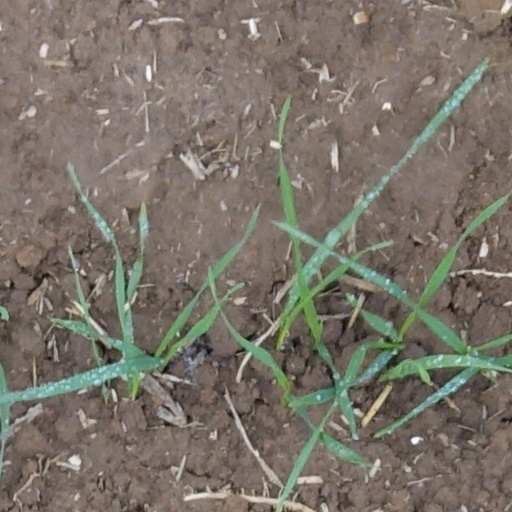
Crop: wheat